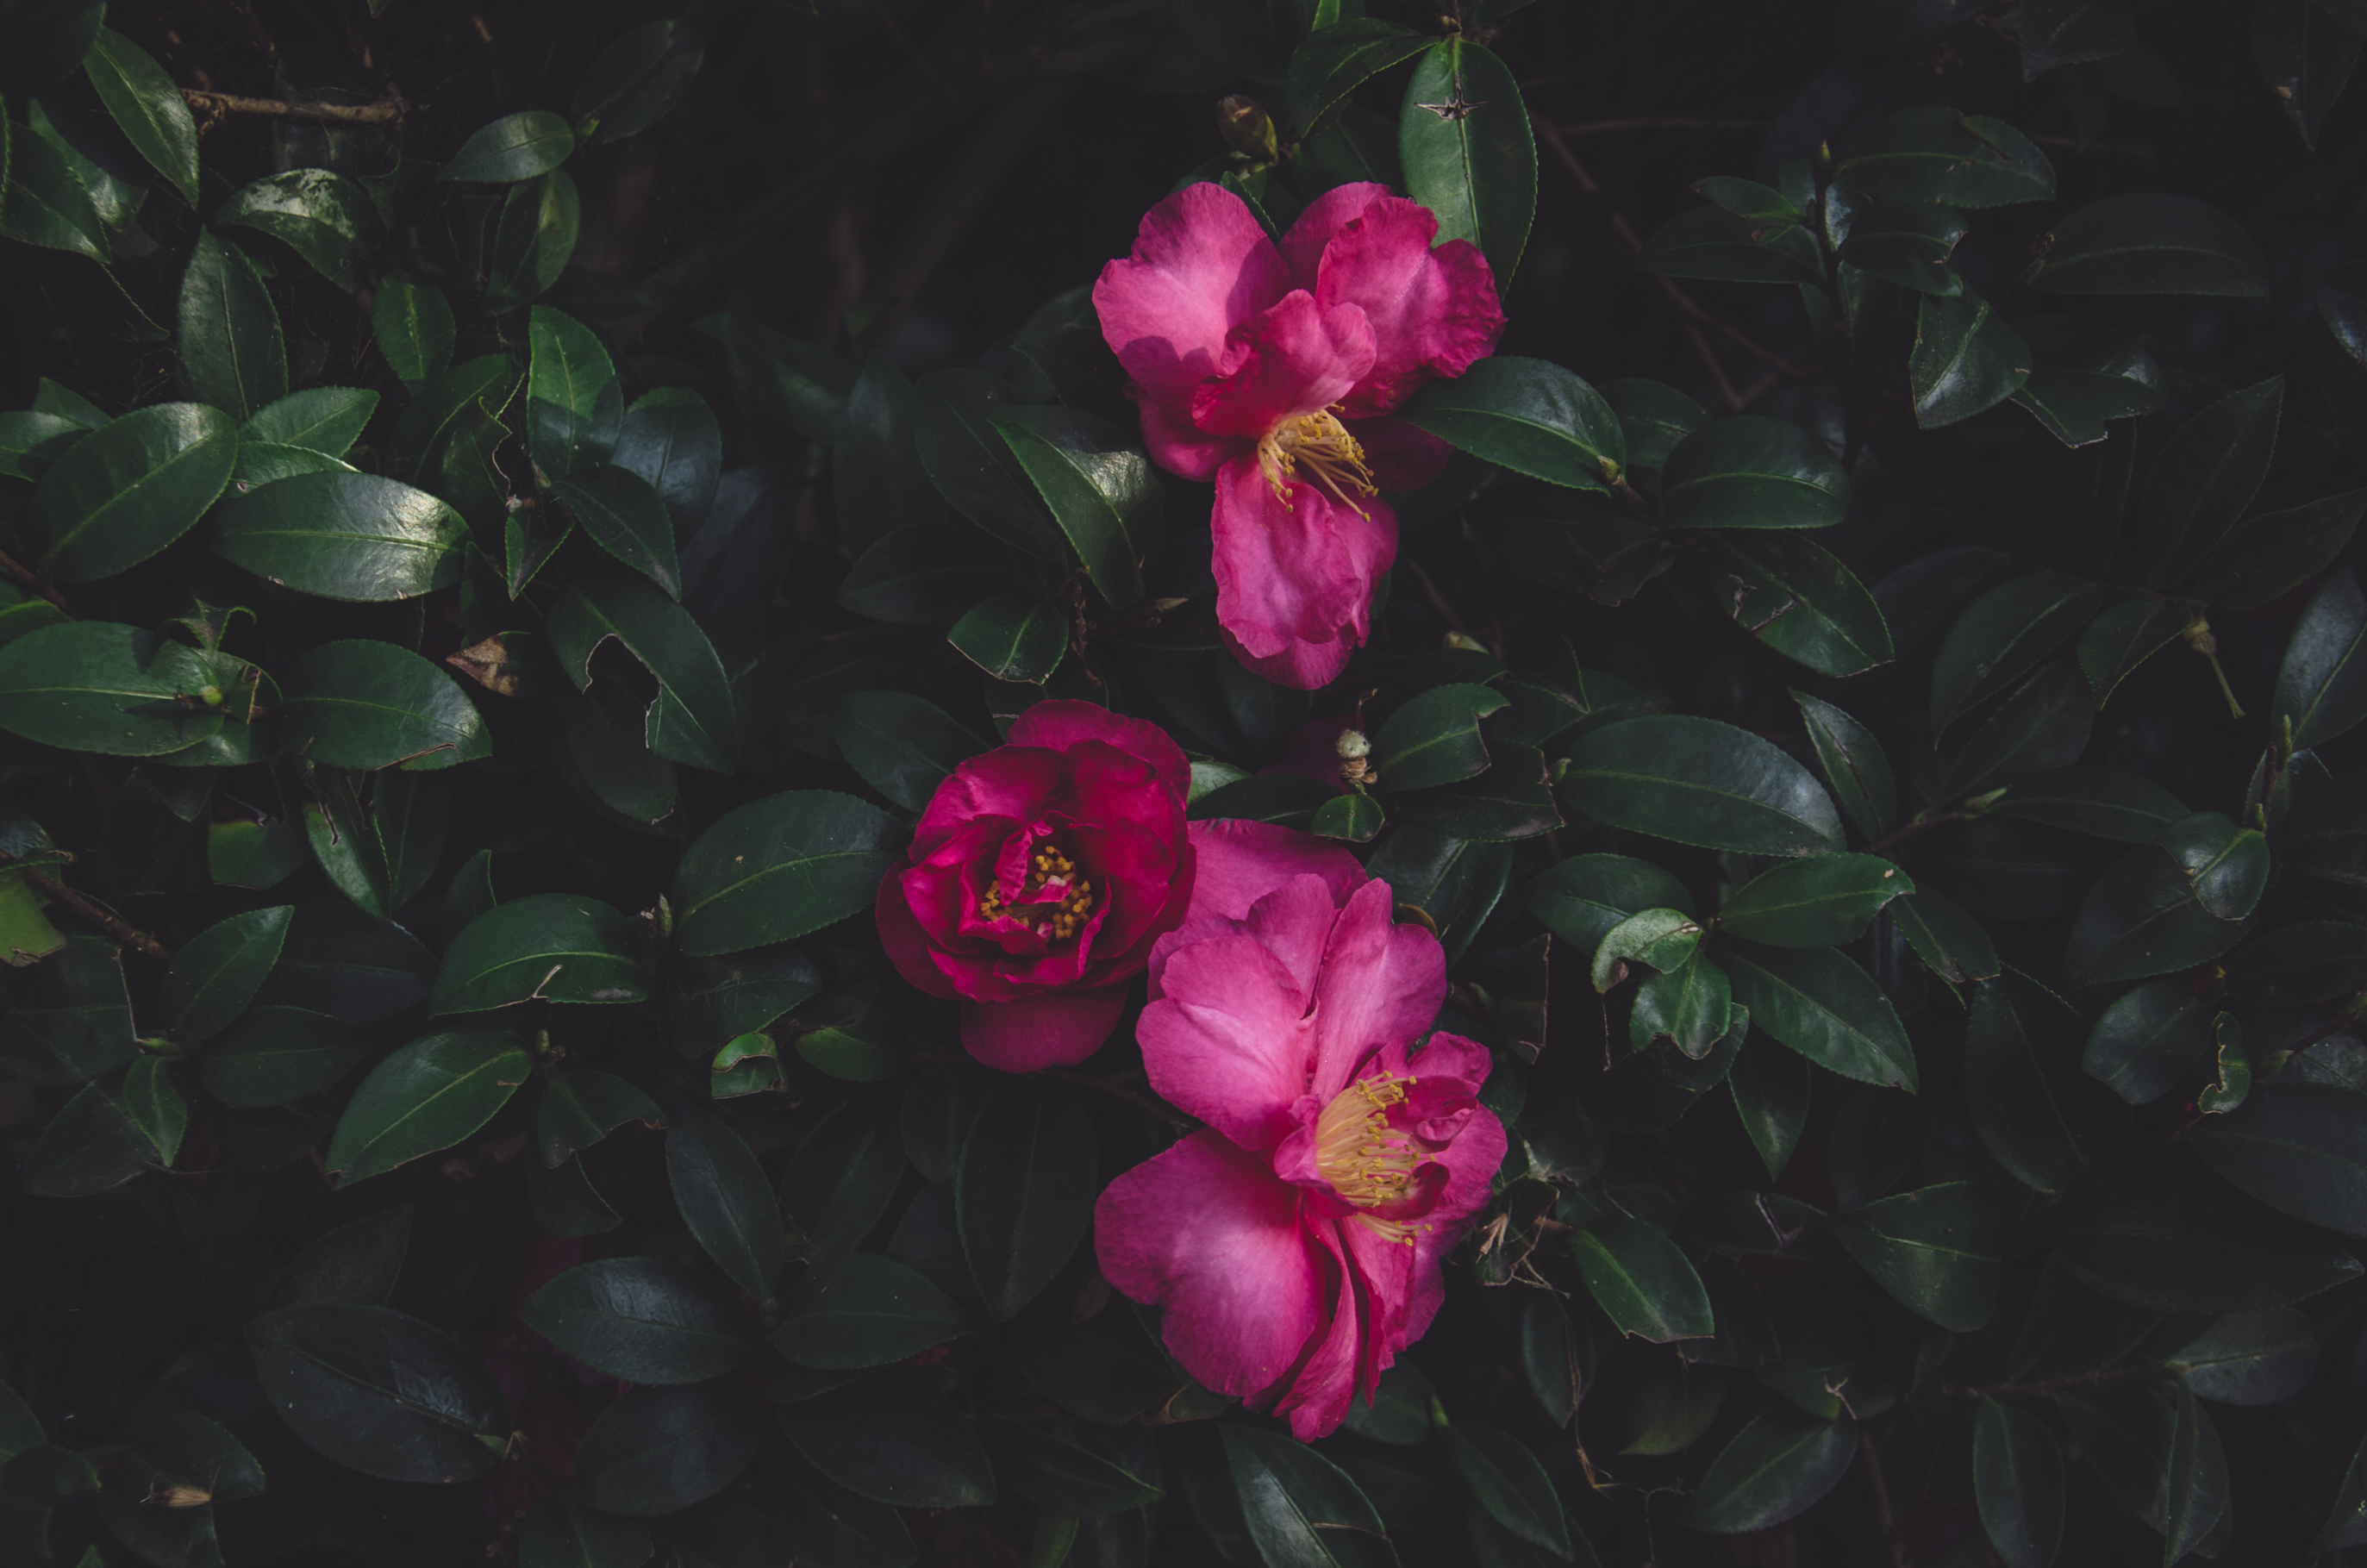
blossom, plant, leaf, flower, petal, rose, botany, flora, flowering plant, garden roses, rose family, land plant